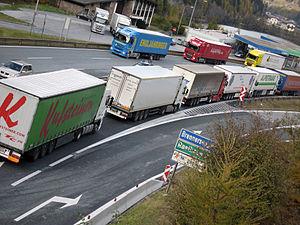
Le groupement de véhicules par pelotons, ou convoi routier, est une manière d'accroître la capacité des routes. Un système autoroutier automatisé est la technique pour permettre ces groupements.
Un poids lourd est un véhicule routier de plus de 3,5 tonnes de poids total autorisé en charge affecté soit au transport de marchandises et d'animaux, soit au transport de personnes.